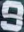
Number: 9